Sky position (RA, Dec in degrees): 233.461, 5.274
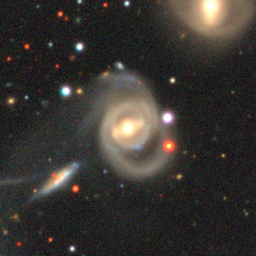
Galaxy morphology: Disturbed Galaxies